Volgograd floating landing

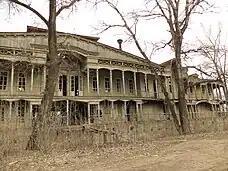
Volgograd floating landing.

Volgograd floating landing is one of the places of interest in Volgograd region that is not related to Stalingrad battle.